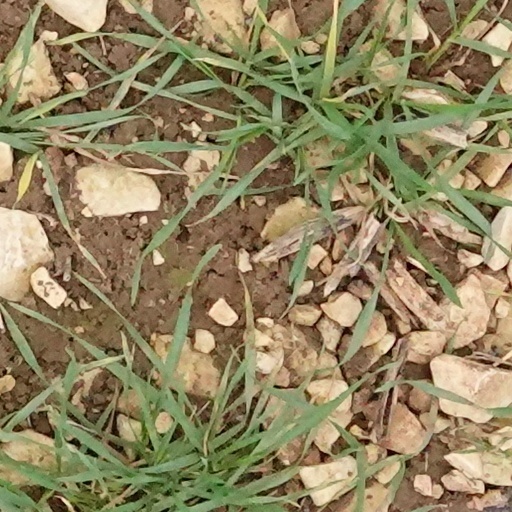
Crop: wheat